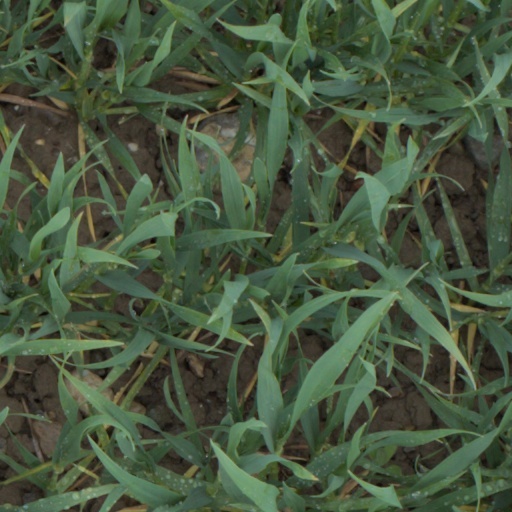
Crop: wheat